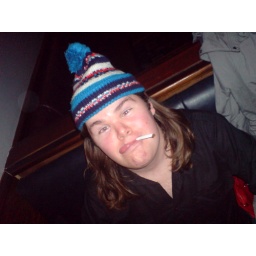
silly boy in hat fag